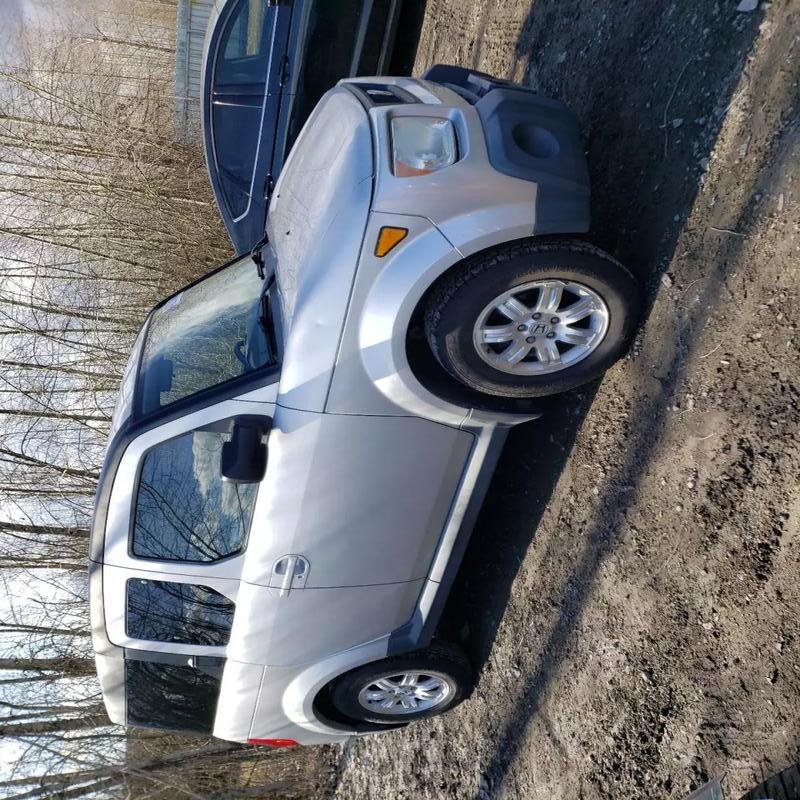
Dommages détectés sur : capot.
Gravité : mineur